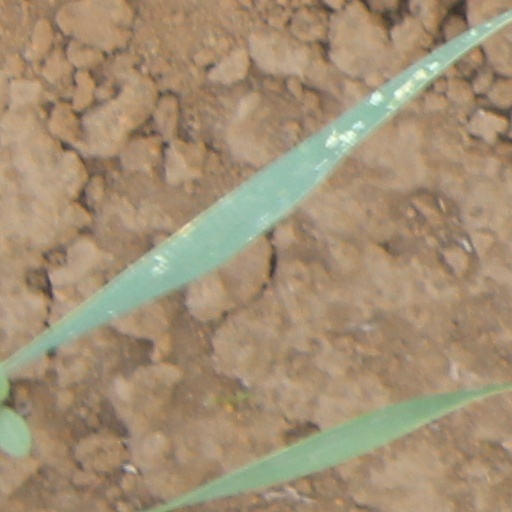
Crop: wheat